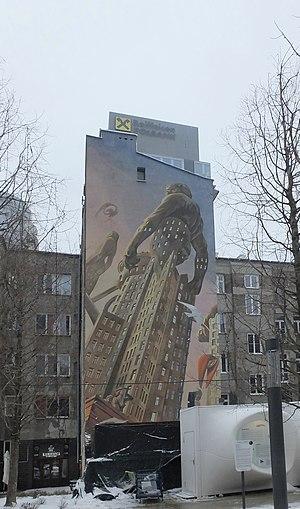
François Schuiten, né le 26 avril 1956 à Bruxelles, est un dessinateur de bande dessinée et scénographe belge. Rendu célèbre par la série de bande dessinée fantastique Les Cités obscures réalisée en collaboration avec le scénariste Benoît Peeters.